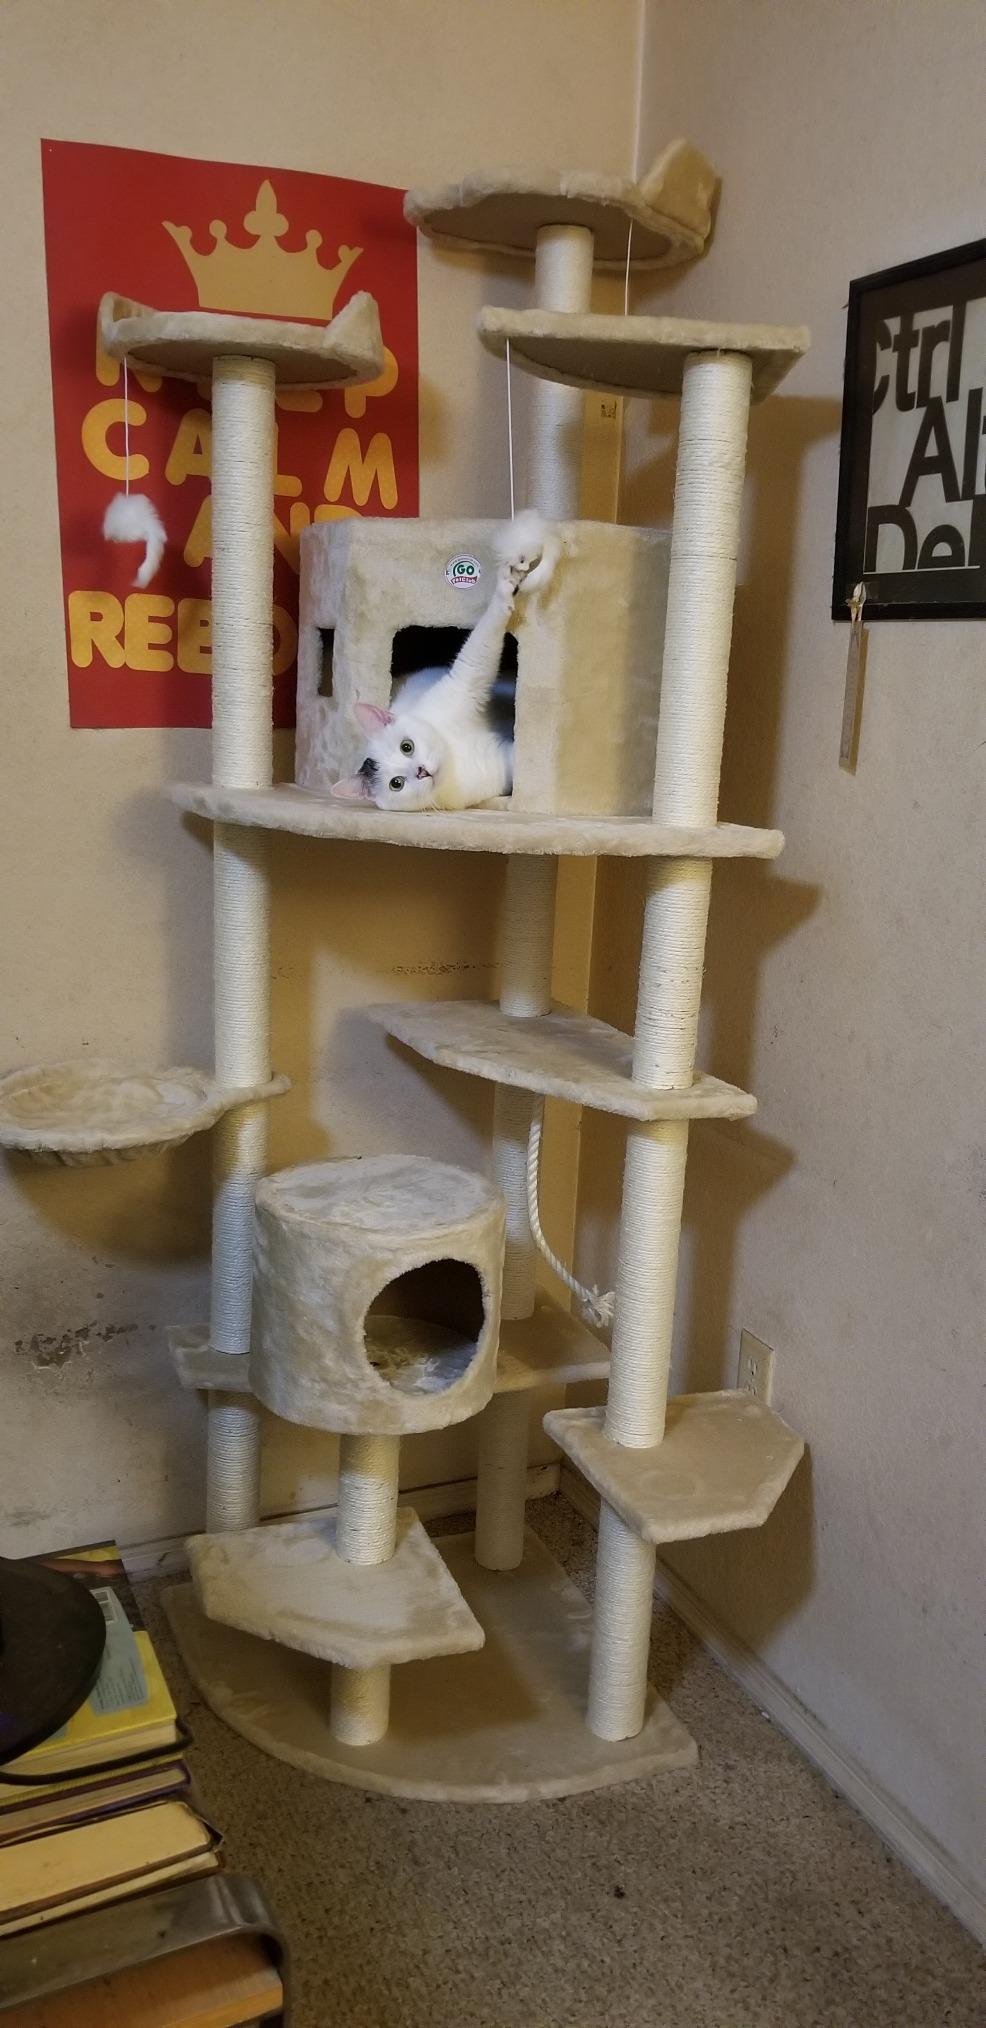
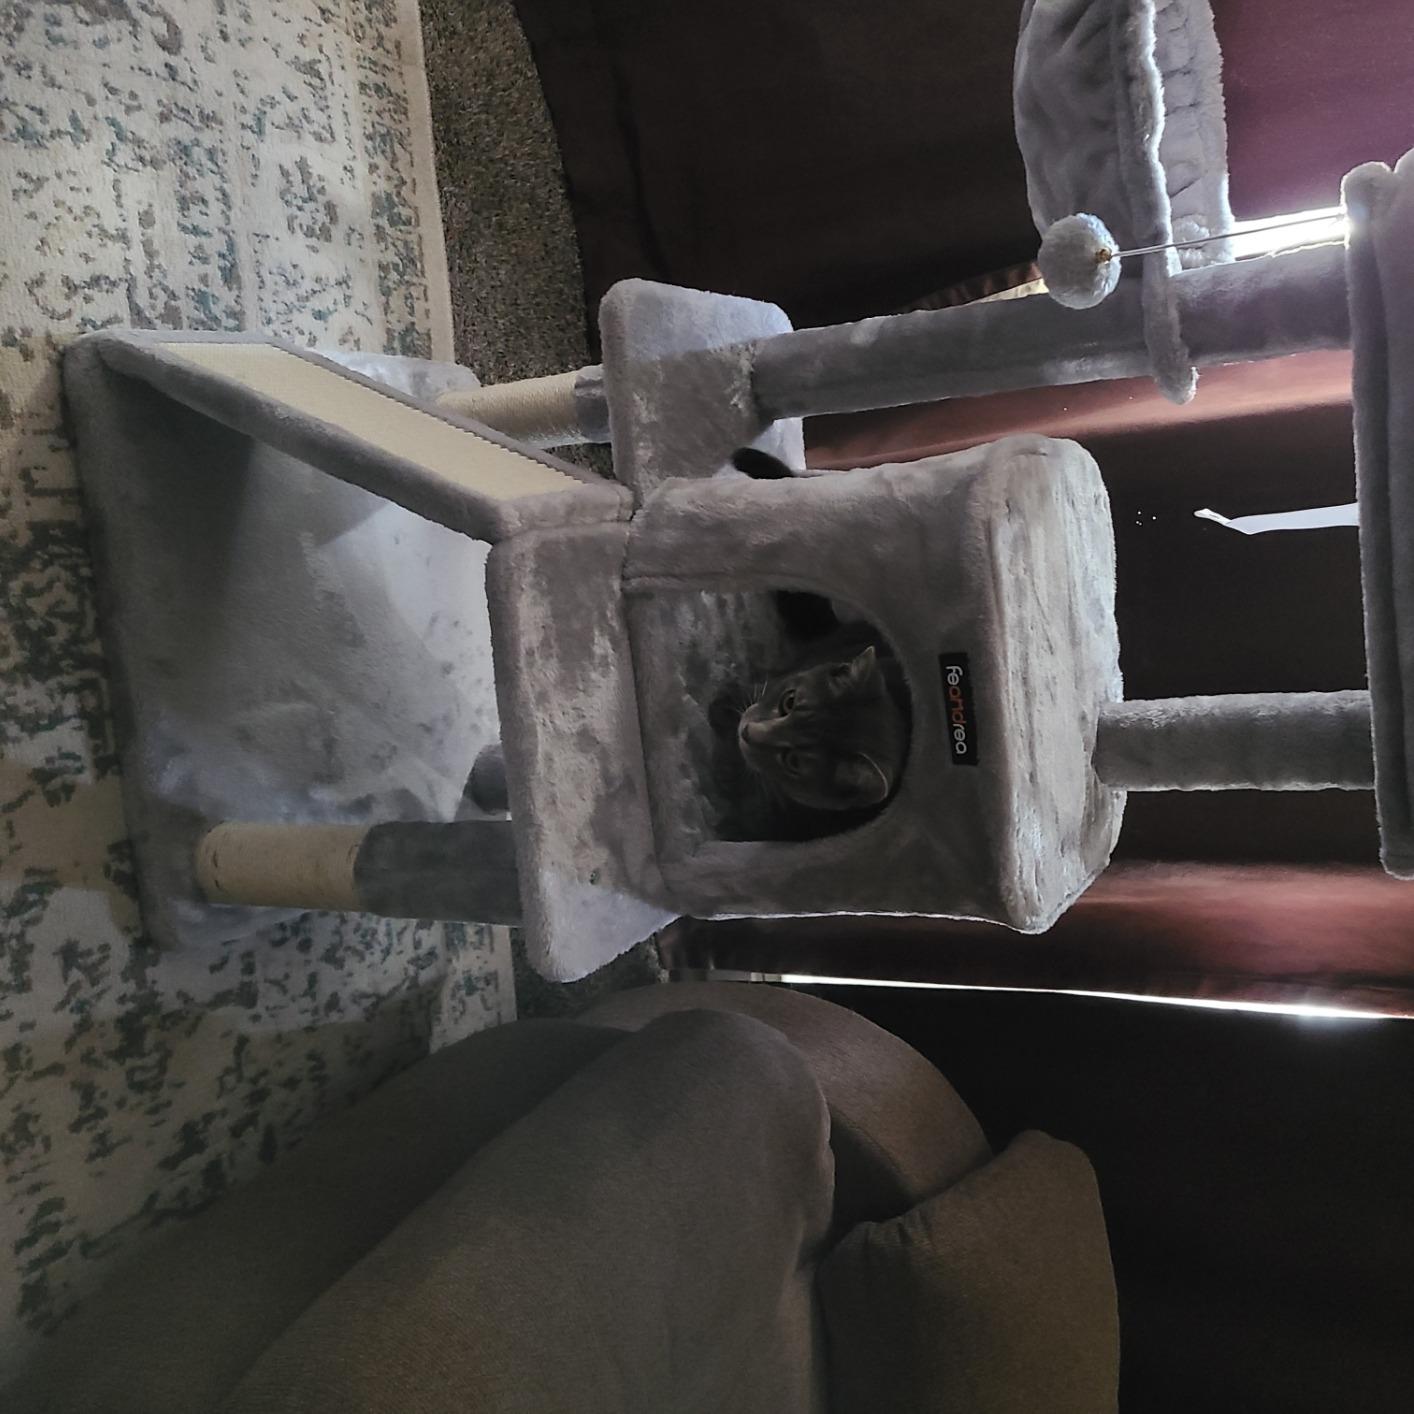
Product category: items_cat tree
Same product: no